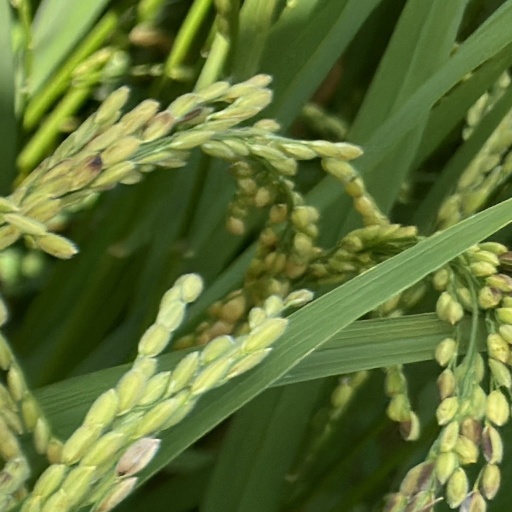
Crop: rice